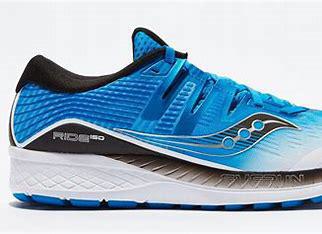
Brand: Saucony
Model: 100